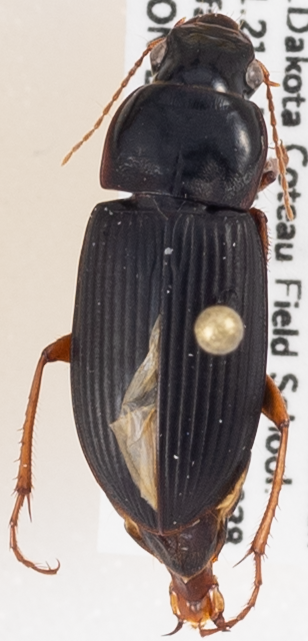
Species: Harpalus pensylvanicus
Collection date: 2017-08-29
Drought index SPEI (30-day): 1.226
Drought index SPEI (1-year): -0.156
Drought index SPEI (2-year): -0.114